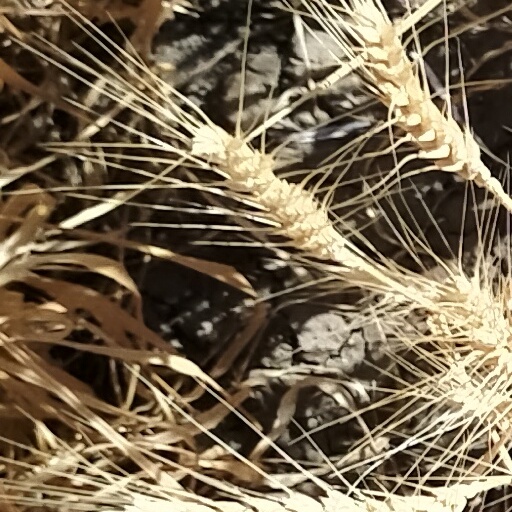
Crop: wheat